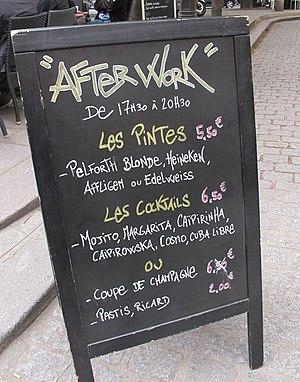
Panonceau d’affichage à la terrasse d’un bistrot parisien.
Le franglais, mot-valise formé des mots « français » et « anglais », désigne une langue française fortement anglicisée, dans l'expression écrite comme orale. Il s'agit d'un ensemble de mots empruntés à l'anglais et de tournures syntaxiques calquées sur l'anglais, introduits dans la langue française. Il est fréquemment évoqué comme repoussoir par les tenants de la pureté de la langue française, contre l'invasion des anglicismes